Molly Wright Steenson

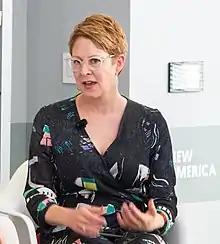
Steenson in 2019

Molly Wright Steenson (born 1971) is an American professor of design and a historian of architecture and technology. Currently, Molly is the president and CEO of the American Swedish Institute. Previously, she was the Carnegie Mellon University Vice Provost for Faculty, K&L Gates Associate Professor of Ethics and Computational Technologies, and Senior Associate Dean for Research in the College of Fine Arts at Carnegie Mellon University.